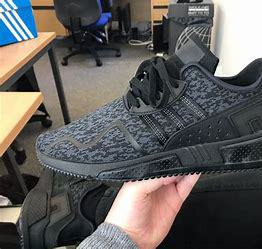
Brand: Adidas
Model: EQT Cushion Adv